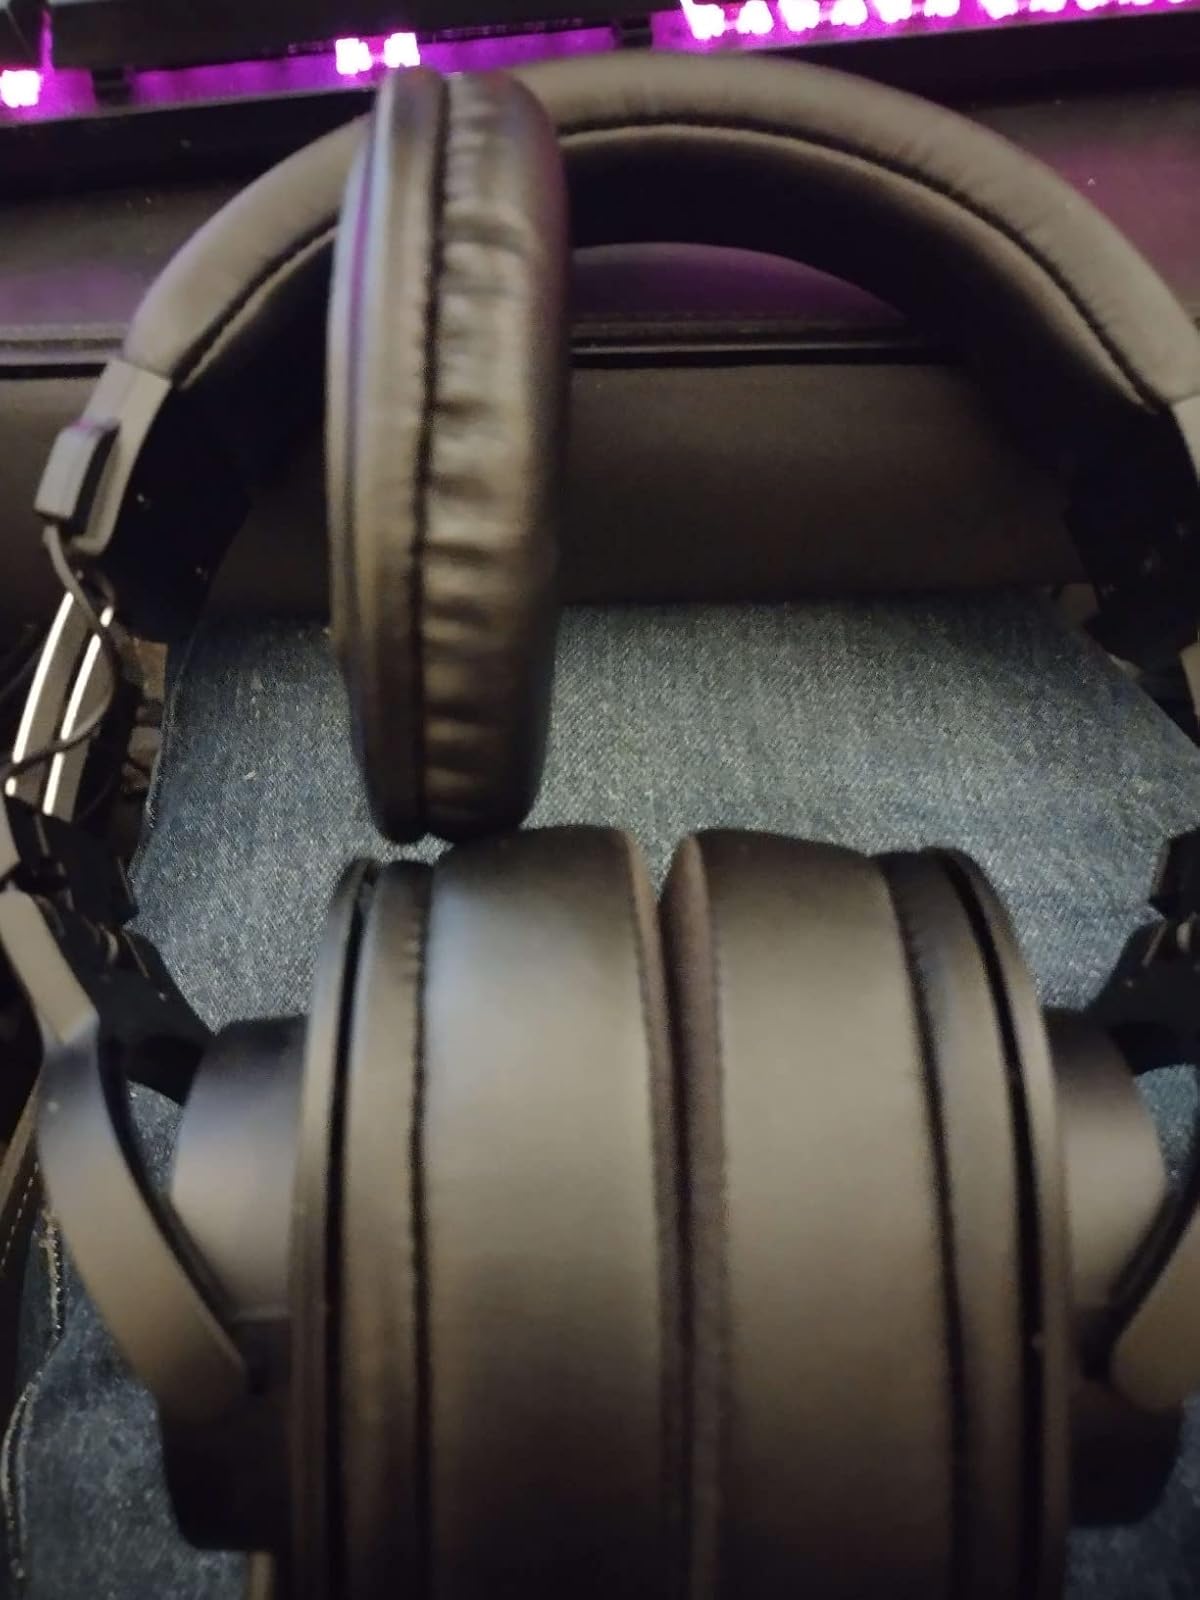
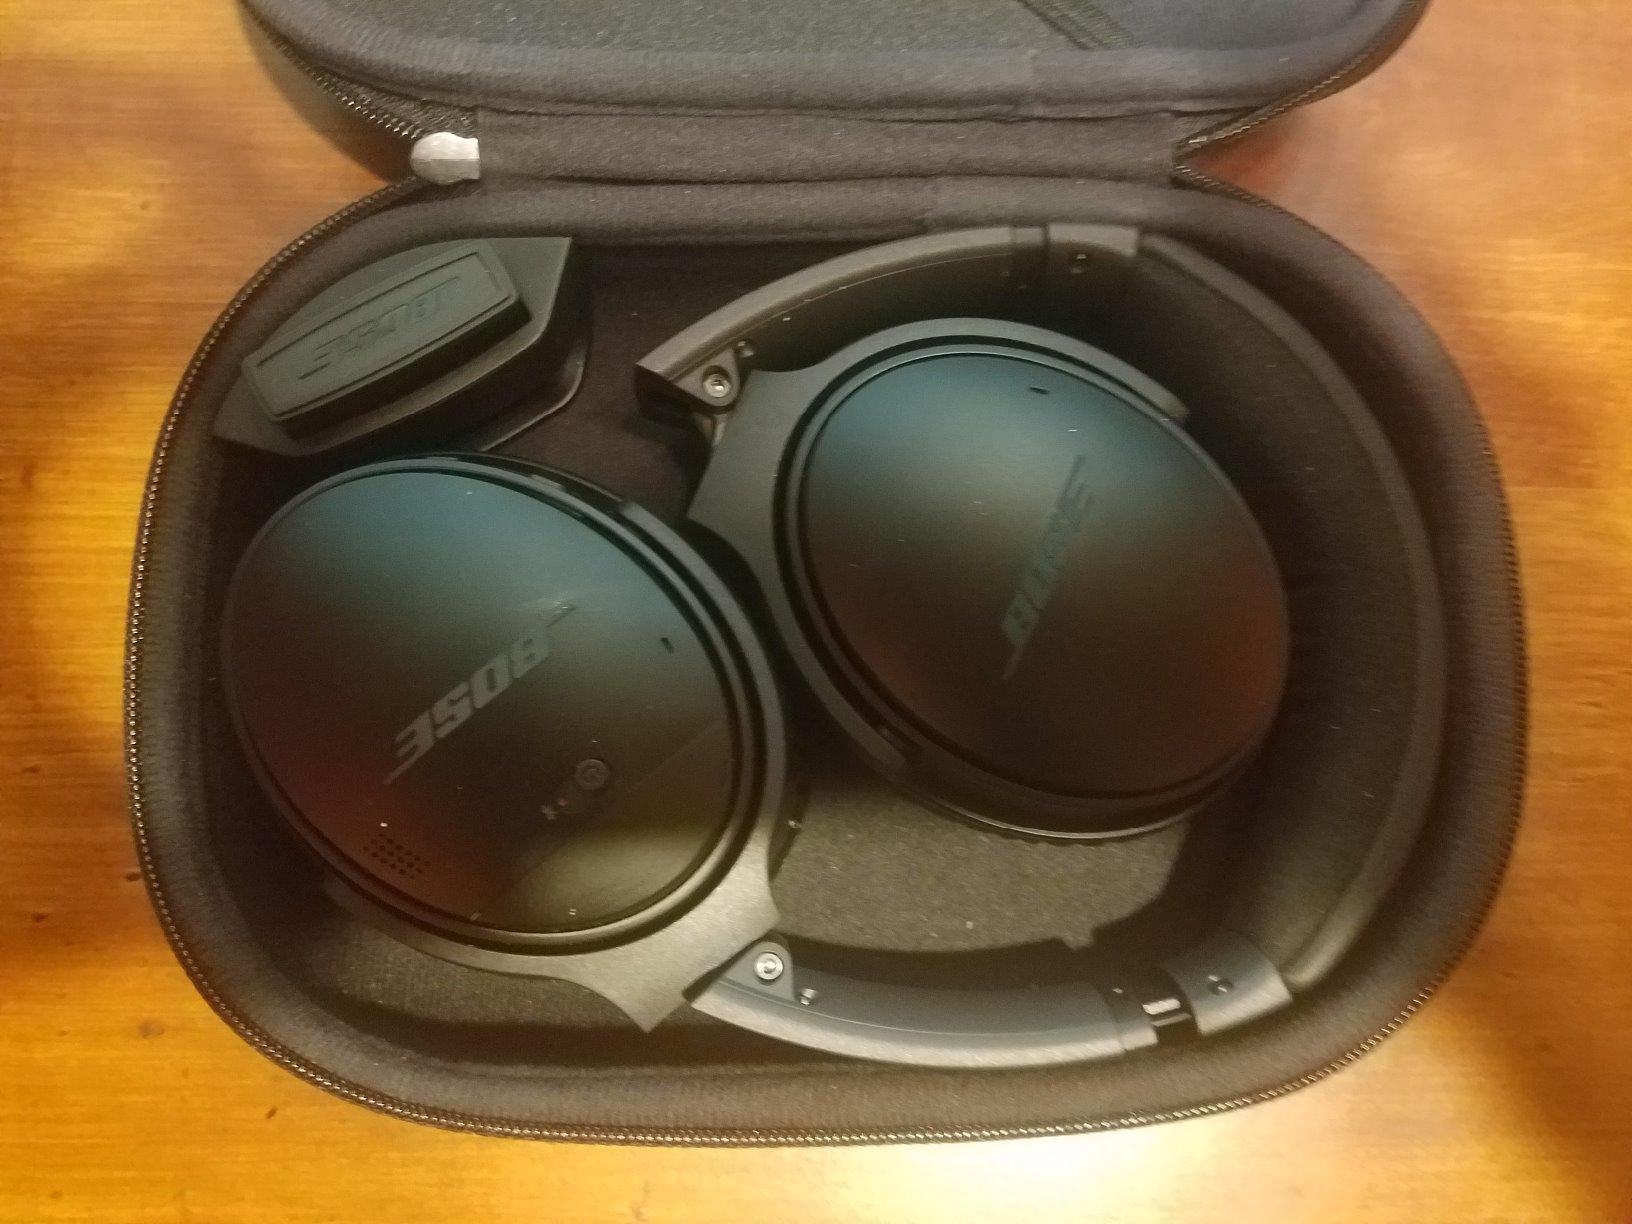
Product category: headphones
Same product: no